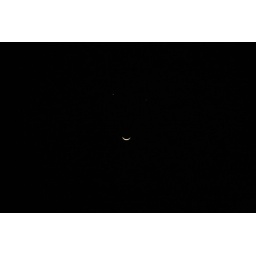
Seen in the sky the day we bought Smith road